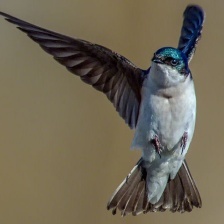
Species: TREE SWALLOW
Scientific name: TACHYCINETA BICOLOR